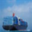
Label: ship